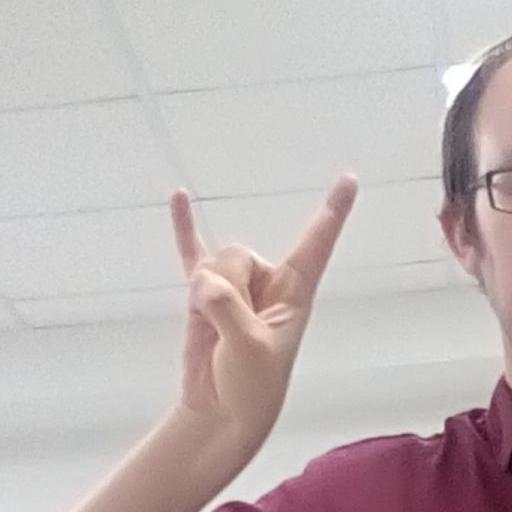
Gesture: rock